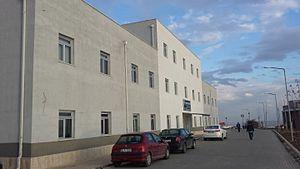
Sakarya University Middle East Institute est un organisme situé sur le campus de l'Université de Sakarya.